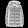
Label: Coat